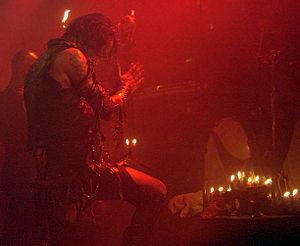
Watain à Paris, le 4 Octobre 2010. Erik Danielsson devant l'autel, au début du set.